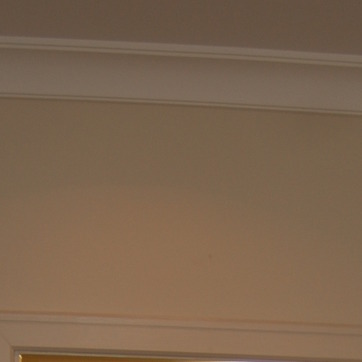
Material: painted